List of birds of Namibia

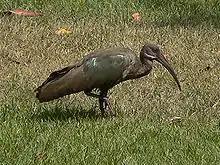
Hadada ibis

Threskiornithidae is a family of large terrestrial and wading birds which includes the ibises and spoonbills. They have long, broad wings with 11 primary and about 20 secondary feathers. They are strong fliers and despite their size and weight, very capable soarers.